California Lutheran University

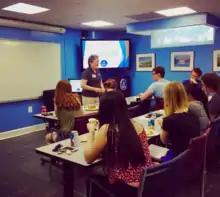

Special academic programs include an honors program, cooperative (work-study) education, accelerated degree programs, study abroad, advanced placement credit, self-designed majors, part-time degrees, adult education programs, internships, weekend programs, summer sessions, independent studies, double majors, and more. Study abroad programs, internships and exchange programs are offered in countries such as Australia, Belgium, Germany, Hong Kong, India, Mexico, Sweden, Tanzania, and Thailand. The university has an arrangement for off-campus studies at Wagner College, American University ("Washington, D.C. Semester"). The Washington, D.C., program is open for students in every field of study and allows students to live, work and study for one semester in Washington. While completing a professional internship and taking academic night courses, they also participate in various field trips, seminars, orientation sessions, etc. Students are housed in furnished condominiums situated across the Potomac River in the Rosslyn area of Arlington, Virginia.